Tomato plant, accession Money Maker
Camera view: tilt-top (135 deg); turntable rotation: 300 degrees
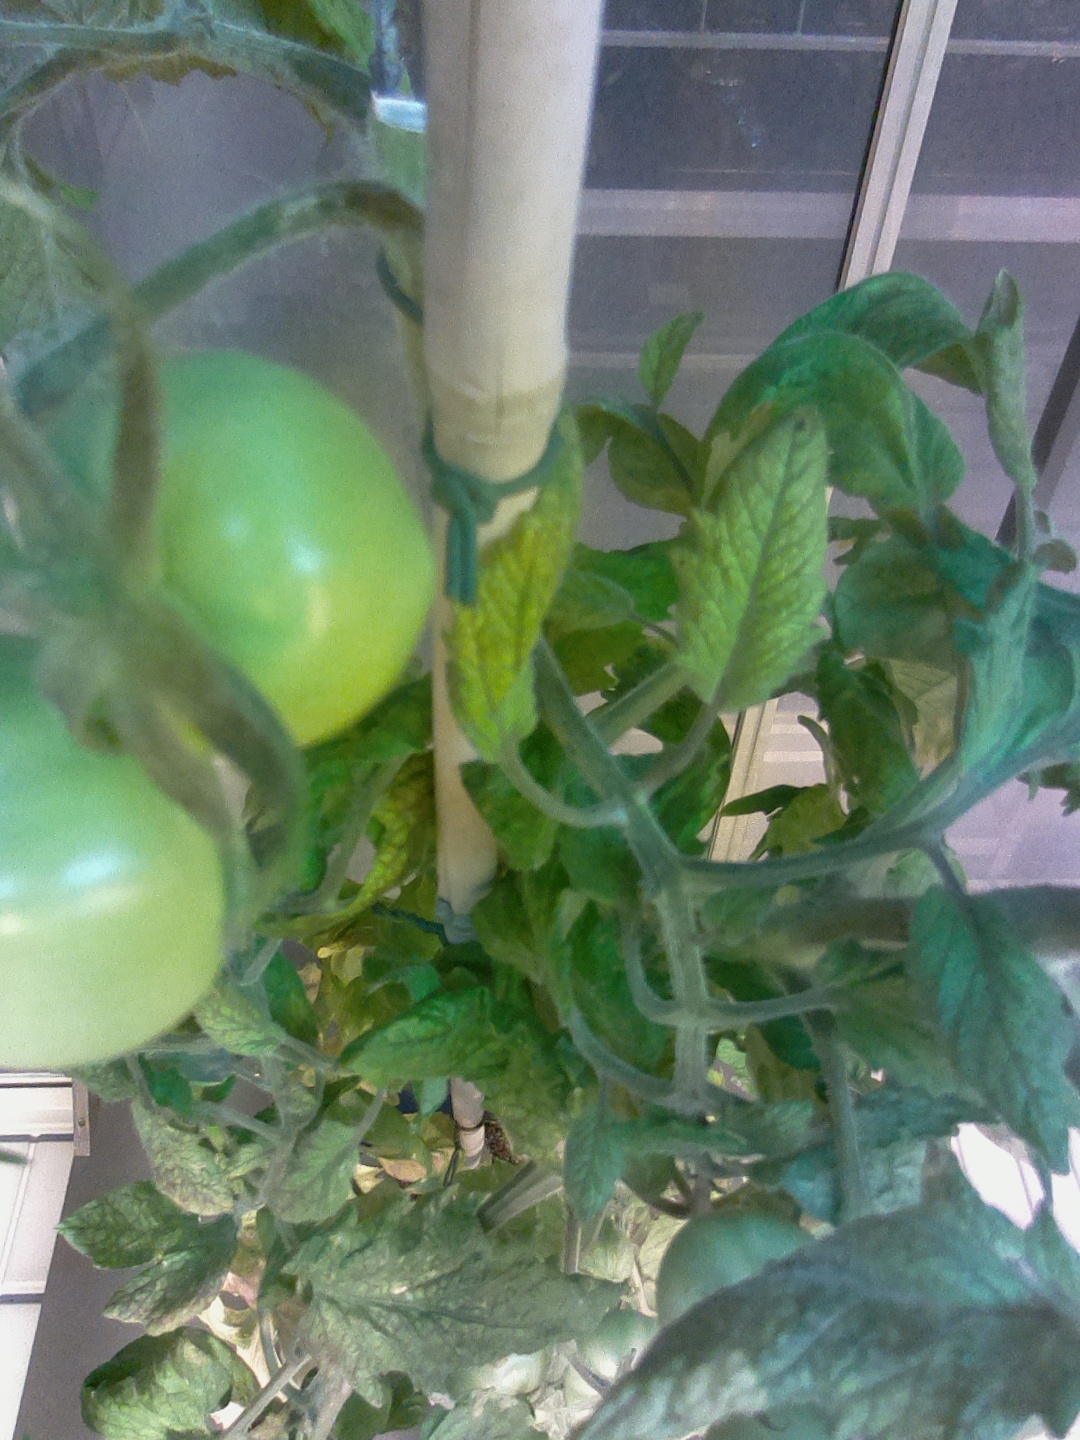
BBCH growth stage 79: 90% -100% of final fruit size